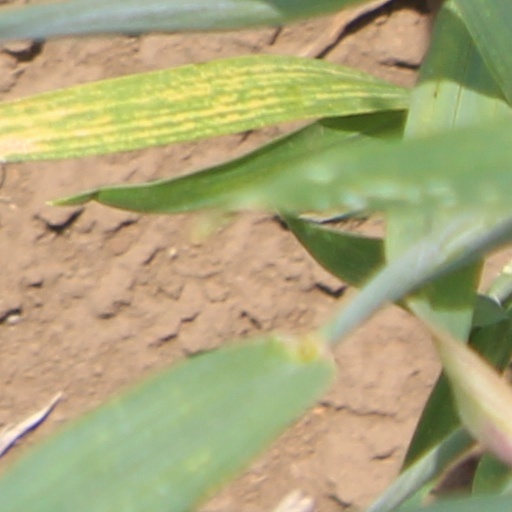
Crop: wheat